Unterleutnant

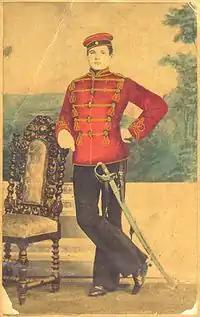

Unterleutnant (NPA-original abbreviation "Ultn.") was an officer rank of the armies of East Germany and other nations. The rank was first introduced in 1662–74 by France and was also adopted by some other countries' armed forces. In the East German National People's Army from 1956 to 1990, "Unterleutnant" was the lowest commissioned officer rank. It belonged to the rank group of lieutenants or subaltern officers. The equivalent rank of the Volksmarine was Unterleutnant zur See (en: "sub-lieutenant at sea").